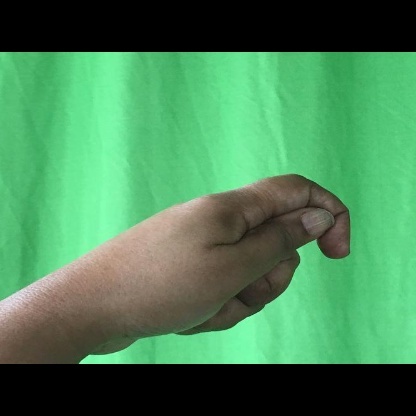
Mudra: Kapith